Thomas Maxwell (Jacobite)

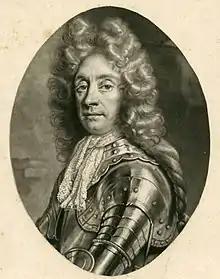
Thomas Maxwell, c.1692, after portrait by Closterman

Maxwell, an officer of dragoons, spent much of his career with the English and subsequently the Irish Royal Army; during the Williamite war in Ireland he was a member of the Jacobite party, remaining loyal to the deposed James II.